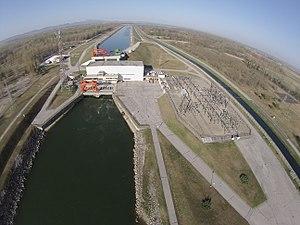
Le secteur de l'énergie en Croatie s'approvisionne pour 48 % à partir de ressources locales et 52 % d'importations. Le pays produit près du quart de ses besoins pétroliers et de la moitié de ses besoins gaziers ; la biomasse contribue pour plus du tiers à sa production locale d'énergie primaire.